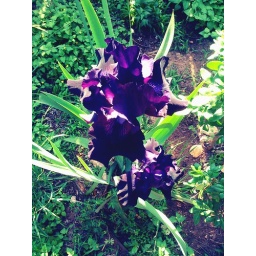
Iris near the tri-foliate orange tree